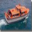
Label: ship